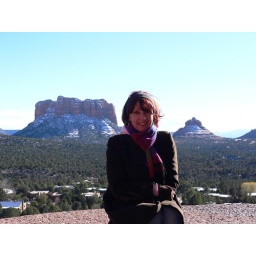
Scenes of the red rocks around Sedona, Arizona - it was freezing!